Mortal sin

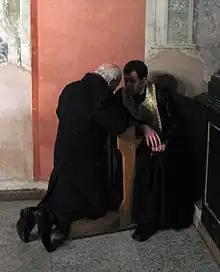
A penitent confessing his sins in the Ukrainian Greek Catholic Church of the Bernardines in Lviv, Ukraine

A mortal sin, in Christian theology, is a gravely sinful act which can lead to damnation if a person does not repent of the sin before death. It is alternatively called deadly, grave, and serious; the concept of mortal sin is found in both Catholicism and Lutheranism. A sin is considered to be "mortal" when its quality is such that it leads to a separation of that person from God's saving grace. Three conditions must together be met for a sin to be mortal: "Mortal sin is sin whose object is grave matter and which is also committed with full knowledge and deliberate consent." The sin against the Holy Spirit and the sins that cry to Heaven for vengeance are considered especially serious. This type of sin is distinguished from a venial sin in that the latter simply leads to a weakening of a person's relationship with God. Despite its gravity, a person can repent of having committed a mortal sin. Such repentance is the primary requisite for forgiveness and absolution.